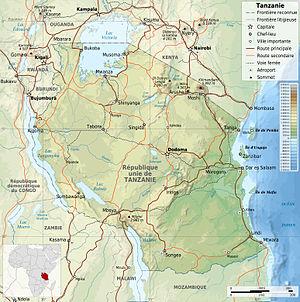
Cet article dresse une liste des villes tanzaniennes les plus peuplées.